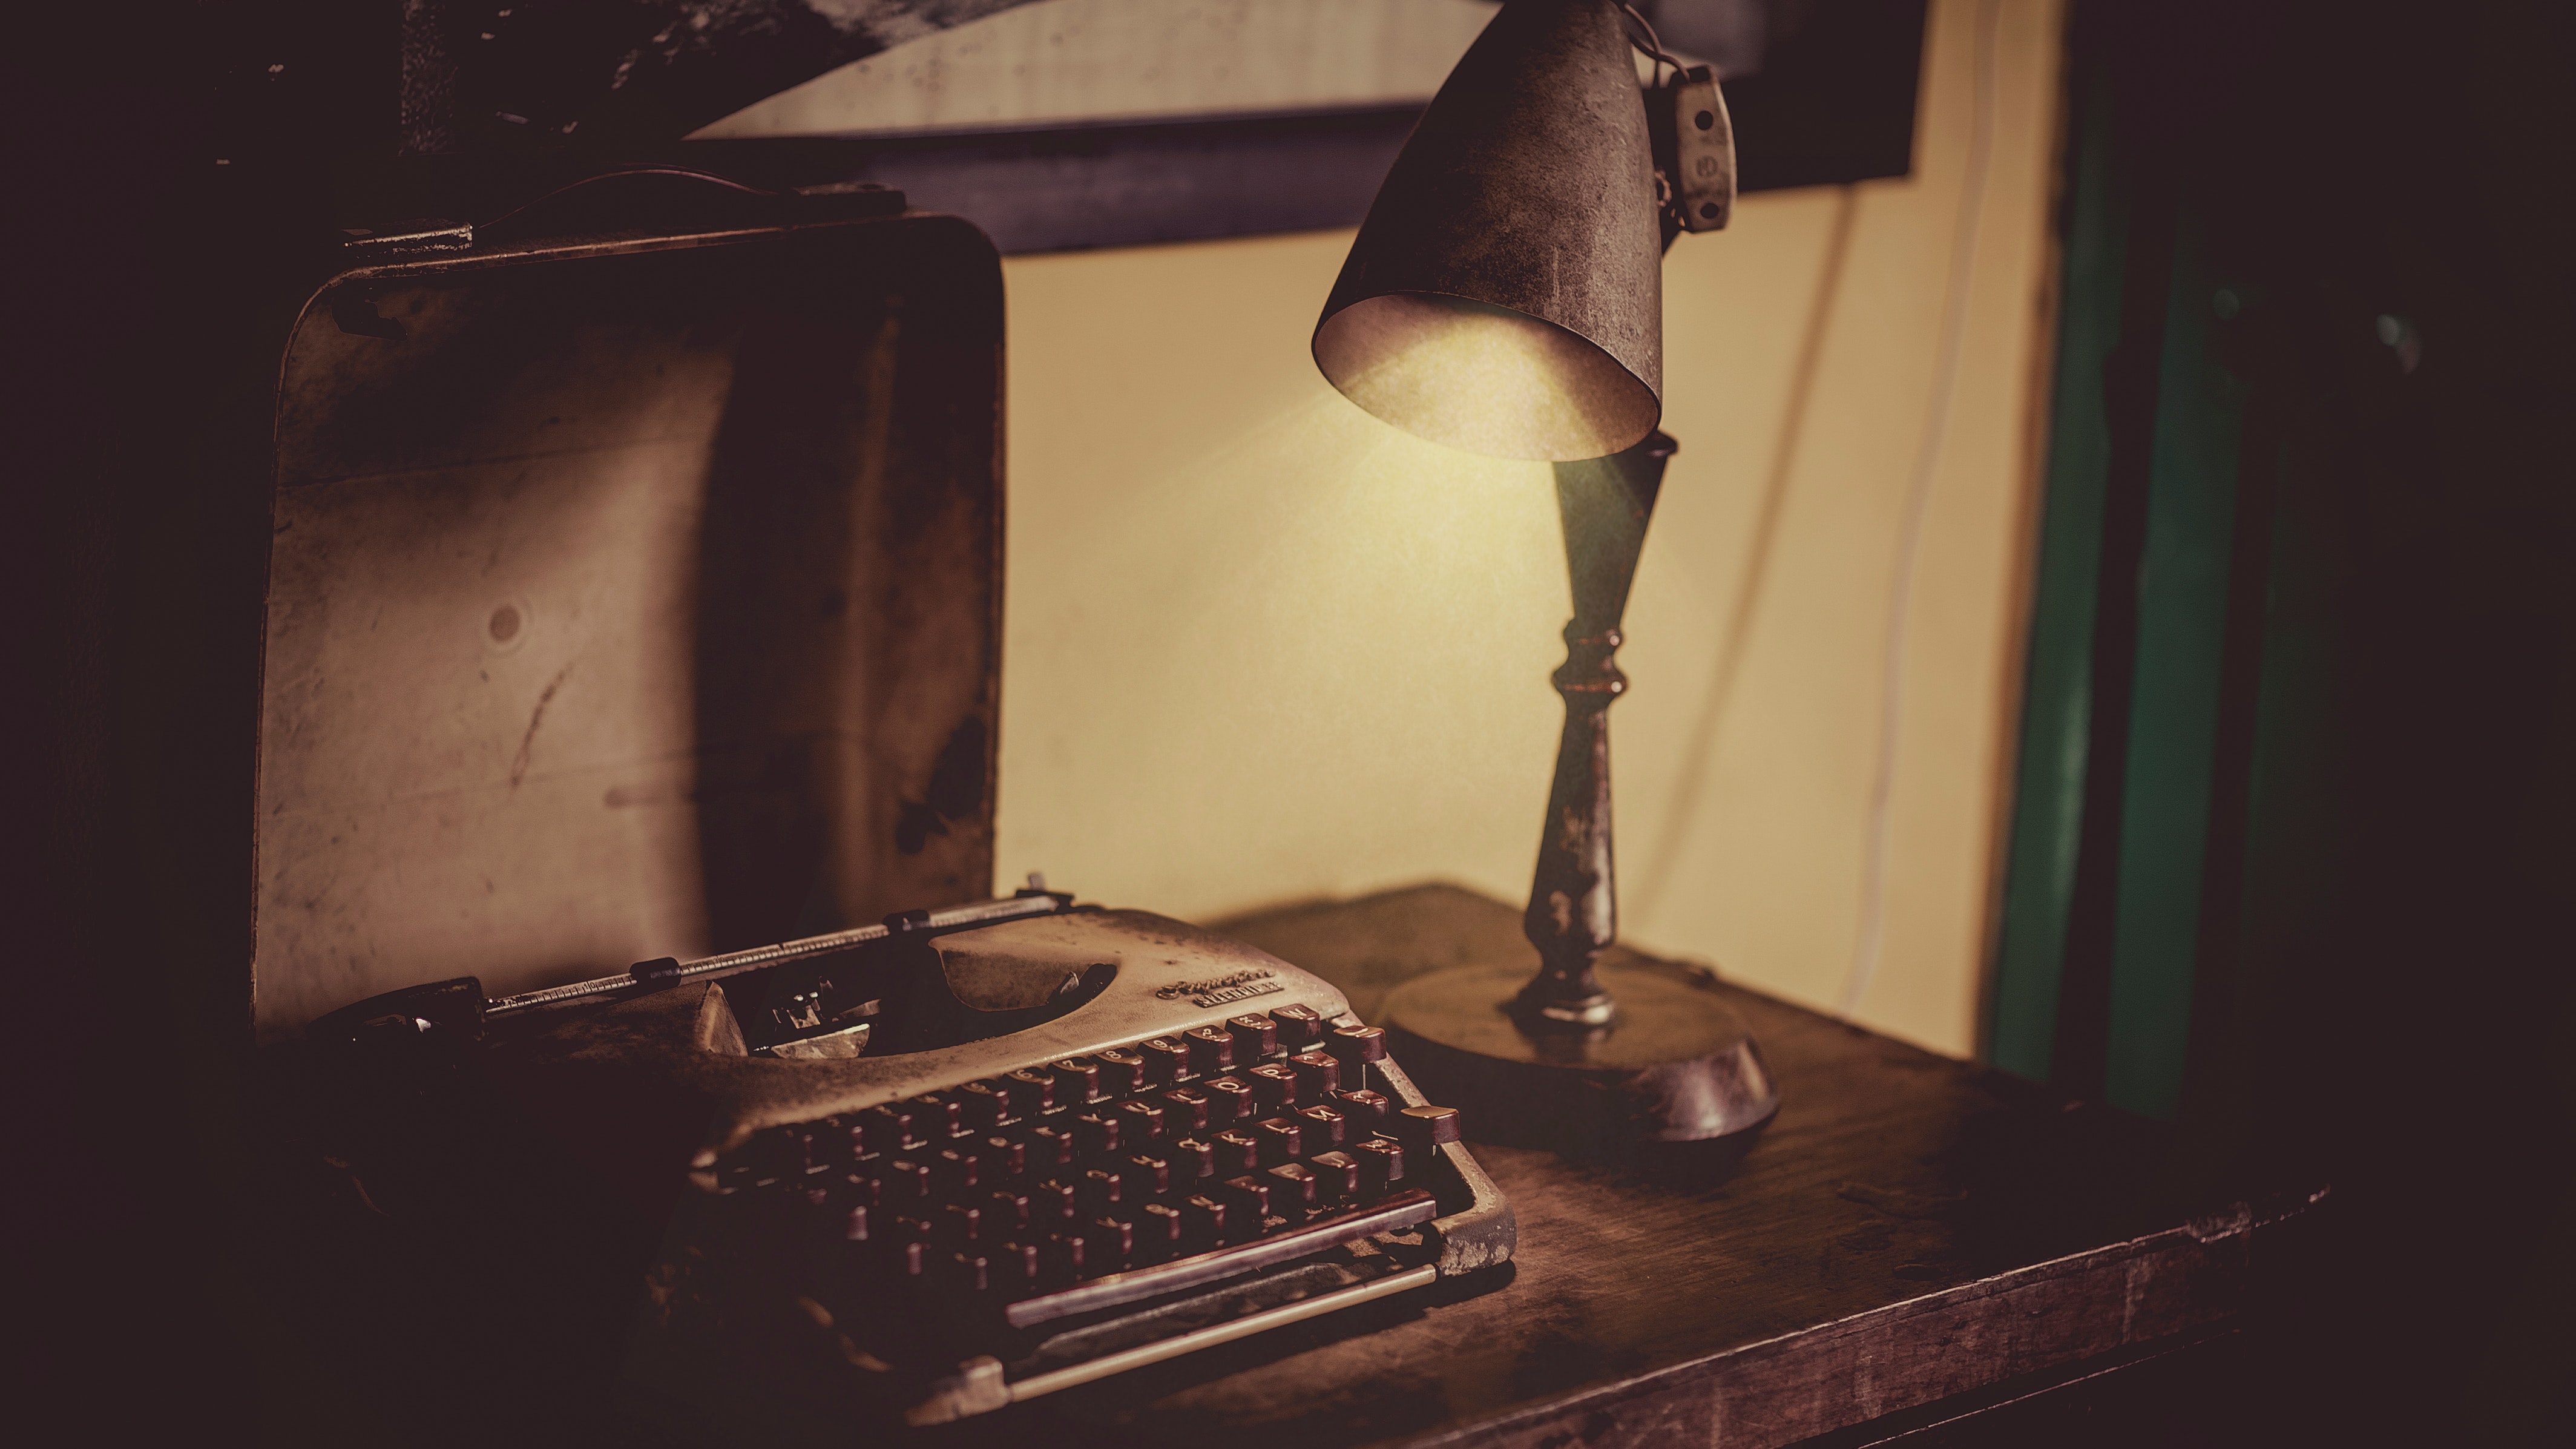
light, lighting, darkness, lamp, still life photography, lighting accessory